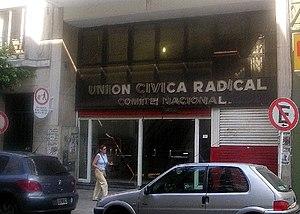
L'Union civique radicale est un parti politique argentin, membre de l'Internationale socialiste depuis 1996, et de la COPPPAL. Fondé par Leandro N. Alem le 26 juin 1891, c'est le plus ancien parti argentin. Regroupant des libéraux centristes et des sociaux-démocrates, il donna plusieurs Présidents à la République argentine dont Raúl Alfonsín à la fin de la dictature militaire argentine en 1983. Il a été marqué par des relations ambiguës avec le péronisme, tantôt allié, tantôt adversaire, et de même avec une attitude à la fois de négociations et d'opposition aux différentes juntes militaires ayant pris le pouvoir à l'issue de coups d'État successifs.